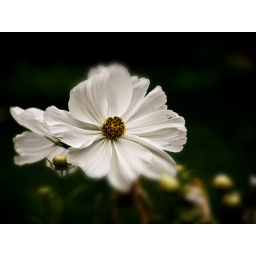
Tilt lens of a white flower in my garden, during the end of summer.